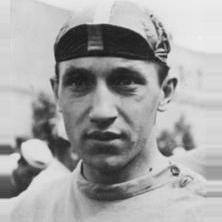
Age: 21